Foie gras

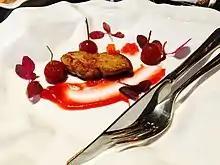
Foie gras served with hawthorn puree at the "Da Dong Roast Duck Restaurant", at Zi Wei Park, Nanxincang, Dongcheng, Beijing in 2016

In 2015, it was reported that in France, sales of foie gras may be waning, and an OpinionWay poll found that 47% of the French population supported a ban on force-feeding.